Honourable Artillery Company

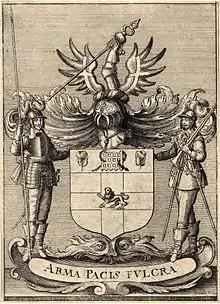
Coat of arms of Artillery Company in the 17th century by Wenceslaus Hollar

The coat of arms of the company is a Shield of Arms, helm, mantling and crest with as supporters a Pikeman and a Musketeer and the motto 'Arma Pacis Fulcra', Unlike other regiments of the British Army, the HAC is incorporated and is therefore eligible to bear and use a Coat of arms. It is believed to date from circa 1615 and the coat of arms appears on a military manual published in 1629.